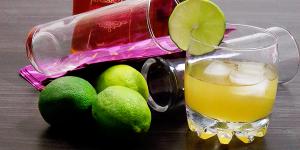
amaretto sour